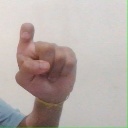
अक्षर: इ